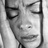
Emotion: sad